Jan Mostaert

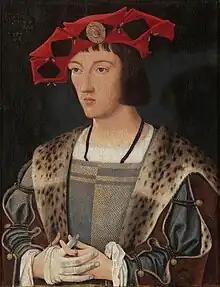
Portrait of a courtier

Between 1510 and 1516, Mostaert developed a delicate style where his doll-like figures inhabited bright, blue-skied landscapes, as for example in his "Adoration of the Magi" (c. 1520–25, Rijksmuseum). His refined brushwork is precise, with an almost religious attention to detail. Also of note is the landscape, which demonstrates his leanings towards more romantic views with expansive hills. During the 1520s Mostaert was also influenced by Joachim Patinir's take on landscapes. Mostaert's "St. Christopher", a painting with a landscape that features a river receding into an expansive and hilly background, was once even attributed to Patinir.